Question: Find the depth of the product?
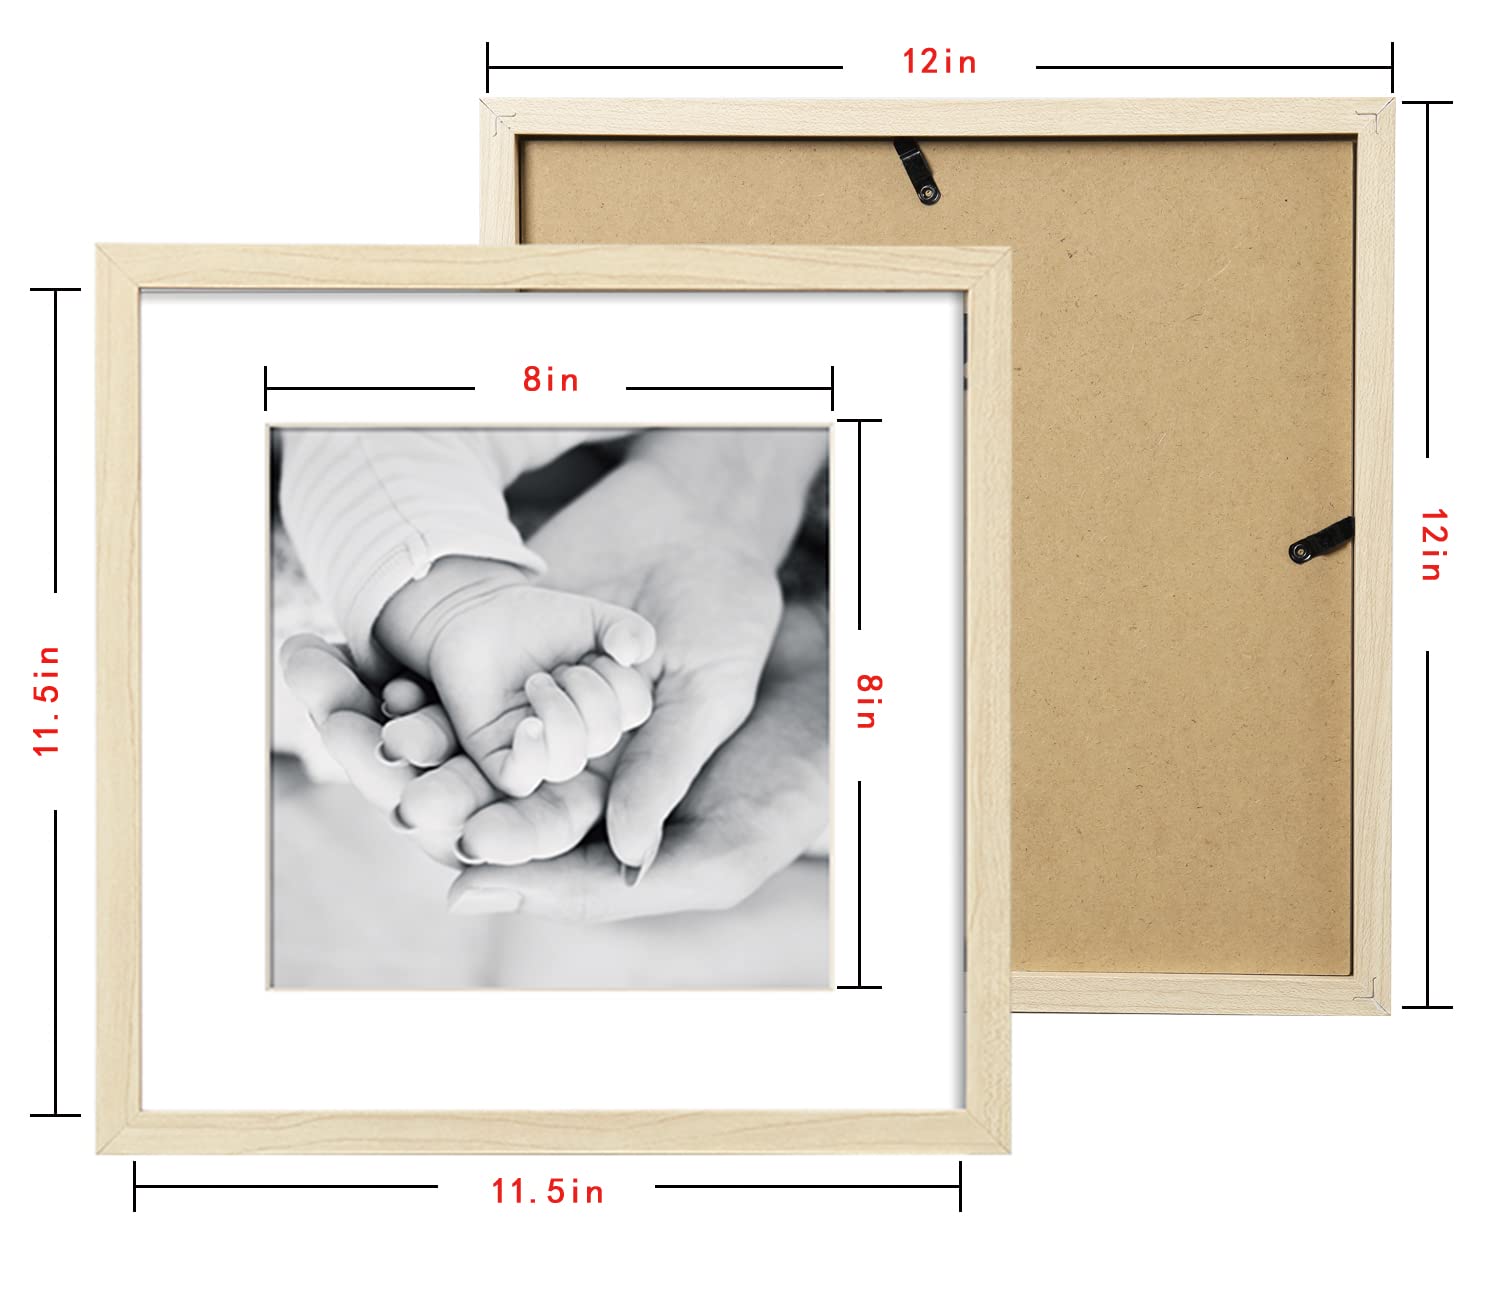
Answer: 11.5 inch